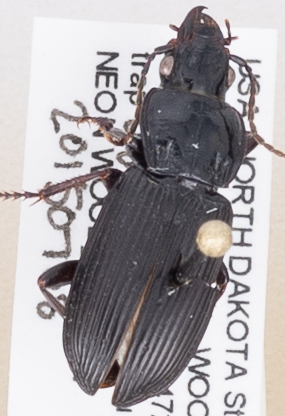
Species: Pterostichus melanarius melanarius
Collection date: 2015-07-08
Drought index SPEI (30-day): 0.782
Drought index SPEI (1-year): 0.29
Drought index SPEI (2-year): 0.54